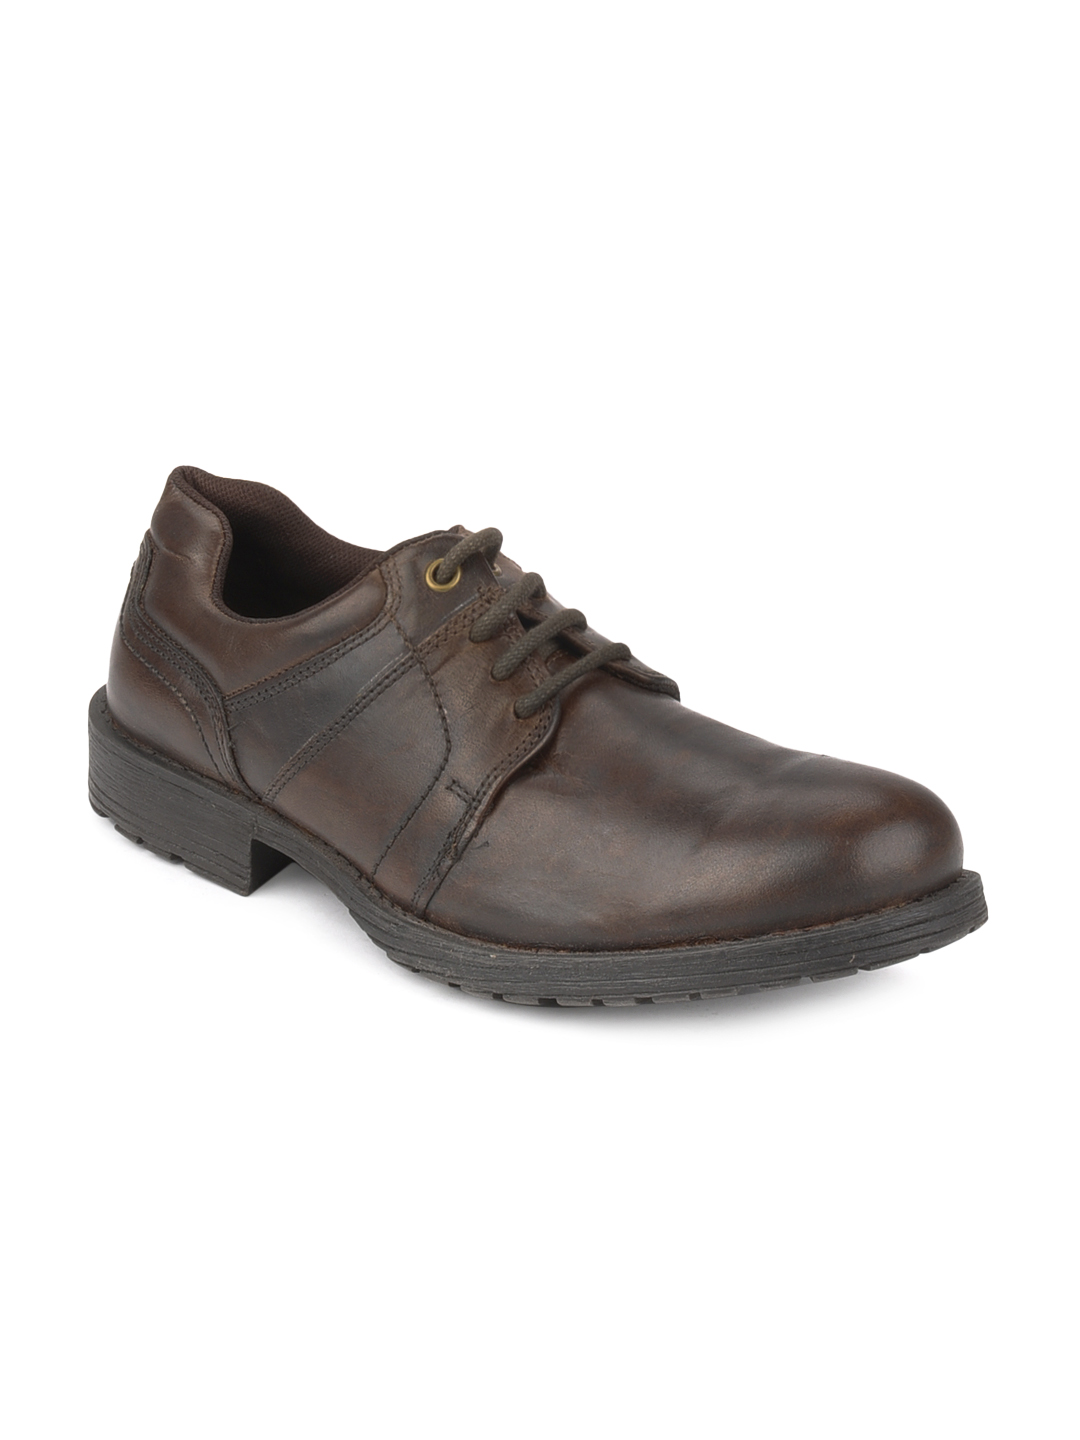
Red Tape Men Brown Leather Casual Shoes
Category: Footwear / Shoes / Casual Shoes
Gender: Men
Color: Brown
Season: Winter 2018
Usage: Smart Casual